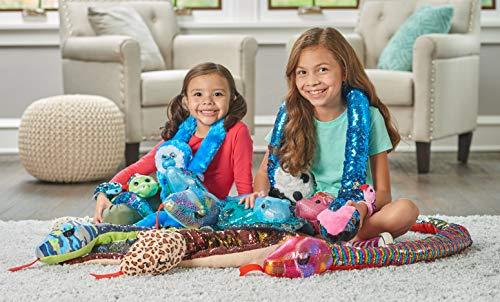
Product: Wild Republic Sequin Monkey Plush, Stuffed Animal, Sensory Plush Toy, Gifts for Kids, Green, 22 inches
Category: Toys & Games | Stuffed Animals & Plush Toys | Stuffed Animals & Teddy Bears
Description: Our Blue sequined hanging stuffed animal monkey is sure to be a favorite with your child.
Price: $12.99
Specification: ProductDimensions:22x5x28inches|ItemWeight:8ounces|ShippingWeight:8ounces(Viewshippingratesandpolicies)|ASIN:B07NSQTQHF|Itemmodelnumber:23469|Manufacturerrecommendedage:0monthsandup